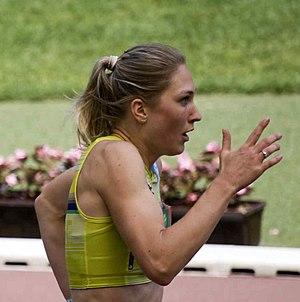
Manon Depuydt, née le 2 avril 1997, est une athlète belge, spécialiste du sprint. Elle est double championne de Belgique du 60 mètres et championne de Belgique du 100 mètres.